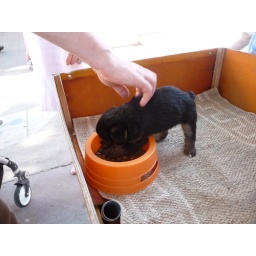
This cute puppy, 3 kittens and 2 baby goats were in a stand where they were collecting for animal rescue.